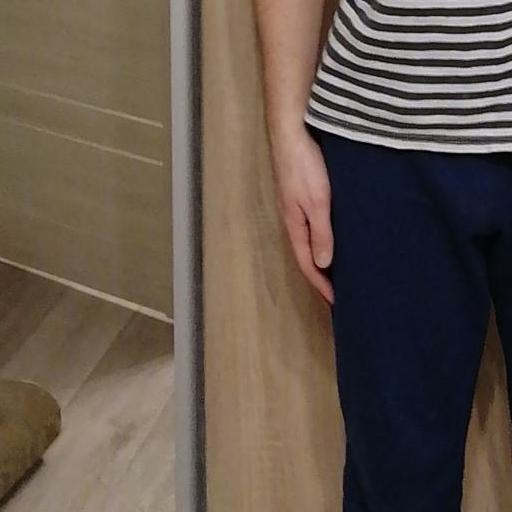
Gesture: no_gesture